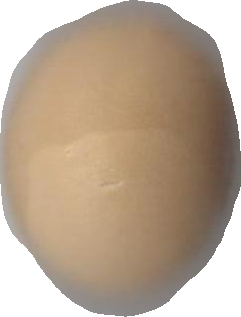
Variety: Grobogan